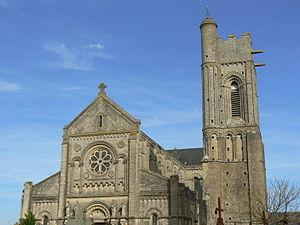
Luc-sur-Mer est une commune française située dans le département du Calvados en région Normandie, peuplée de 3 182 habitants.
L'église Saint-Quentin est une église catholique située à Luc-sur-Mer, en France.